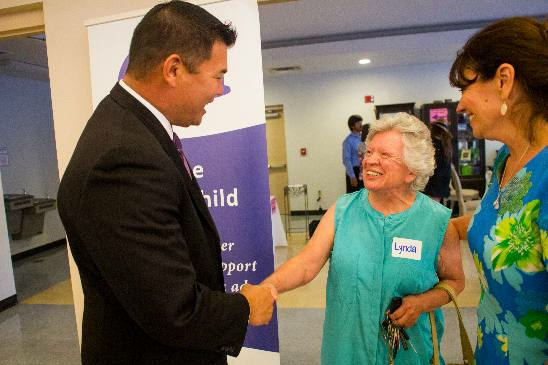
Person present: Yes